Christopher John Rogers

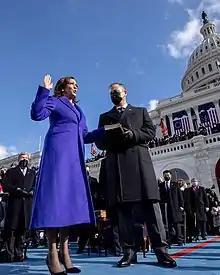
Kamala Harris wearing a jacket designed by Christopher John Rogers at the inauguration ceremony

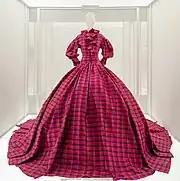
Ensemble by Christopher John Rogers from 2020-21 at the Metropolitan Museum of Art Part of the exhibit "In America: A Lexicon of Fashion"

After college, Rogers moved to Brooklyn to begin his career in fashion. He started by waiting tables, but soon landed a job at Diane von Fürstenberg. One of his first clients for his own designs was Cardi B, who wore a jacket from Rogers' graduation collection at the 2017 BET awards.